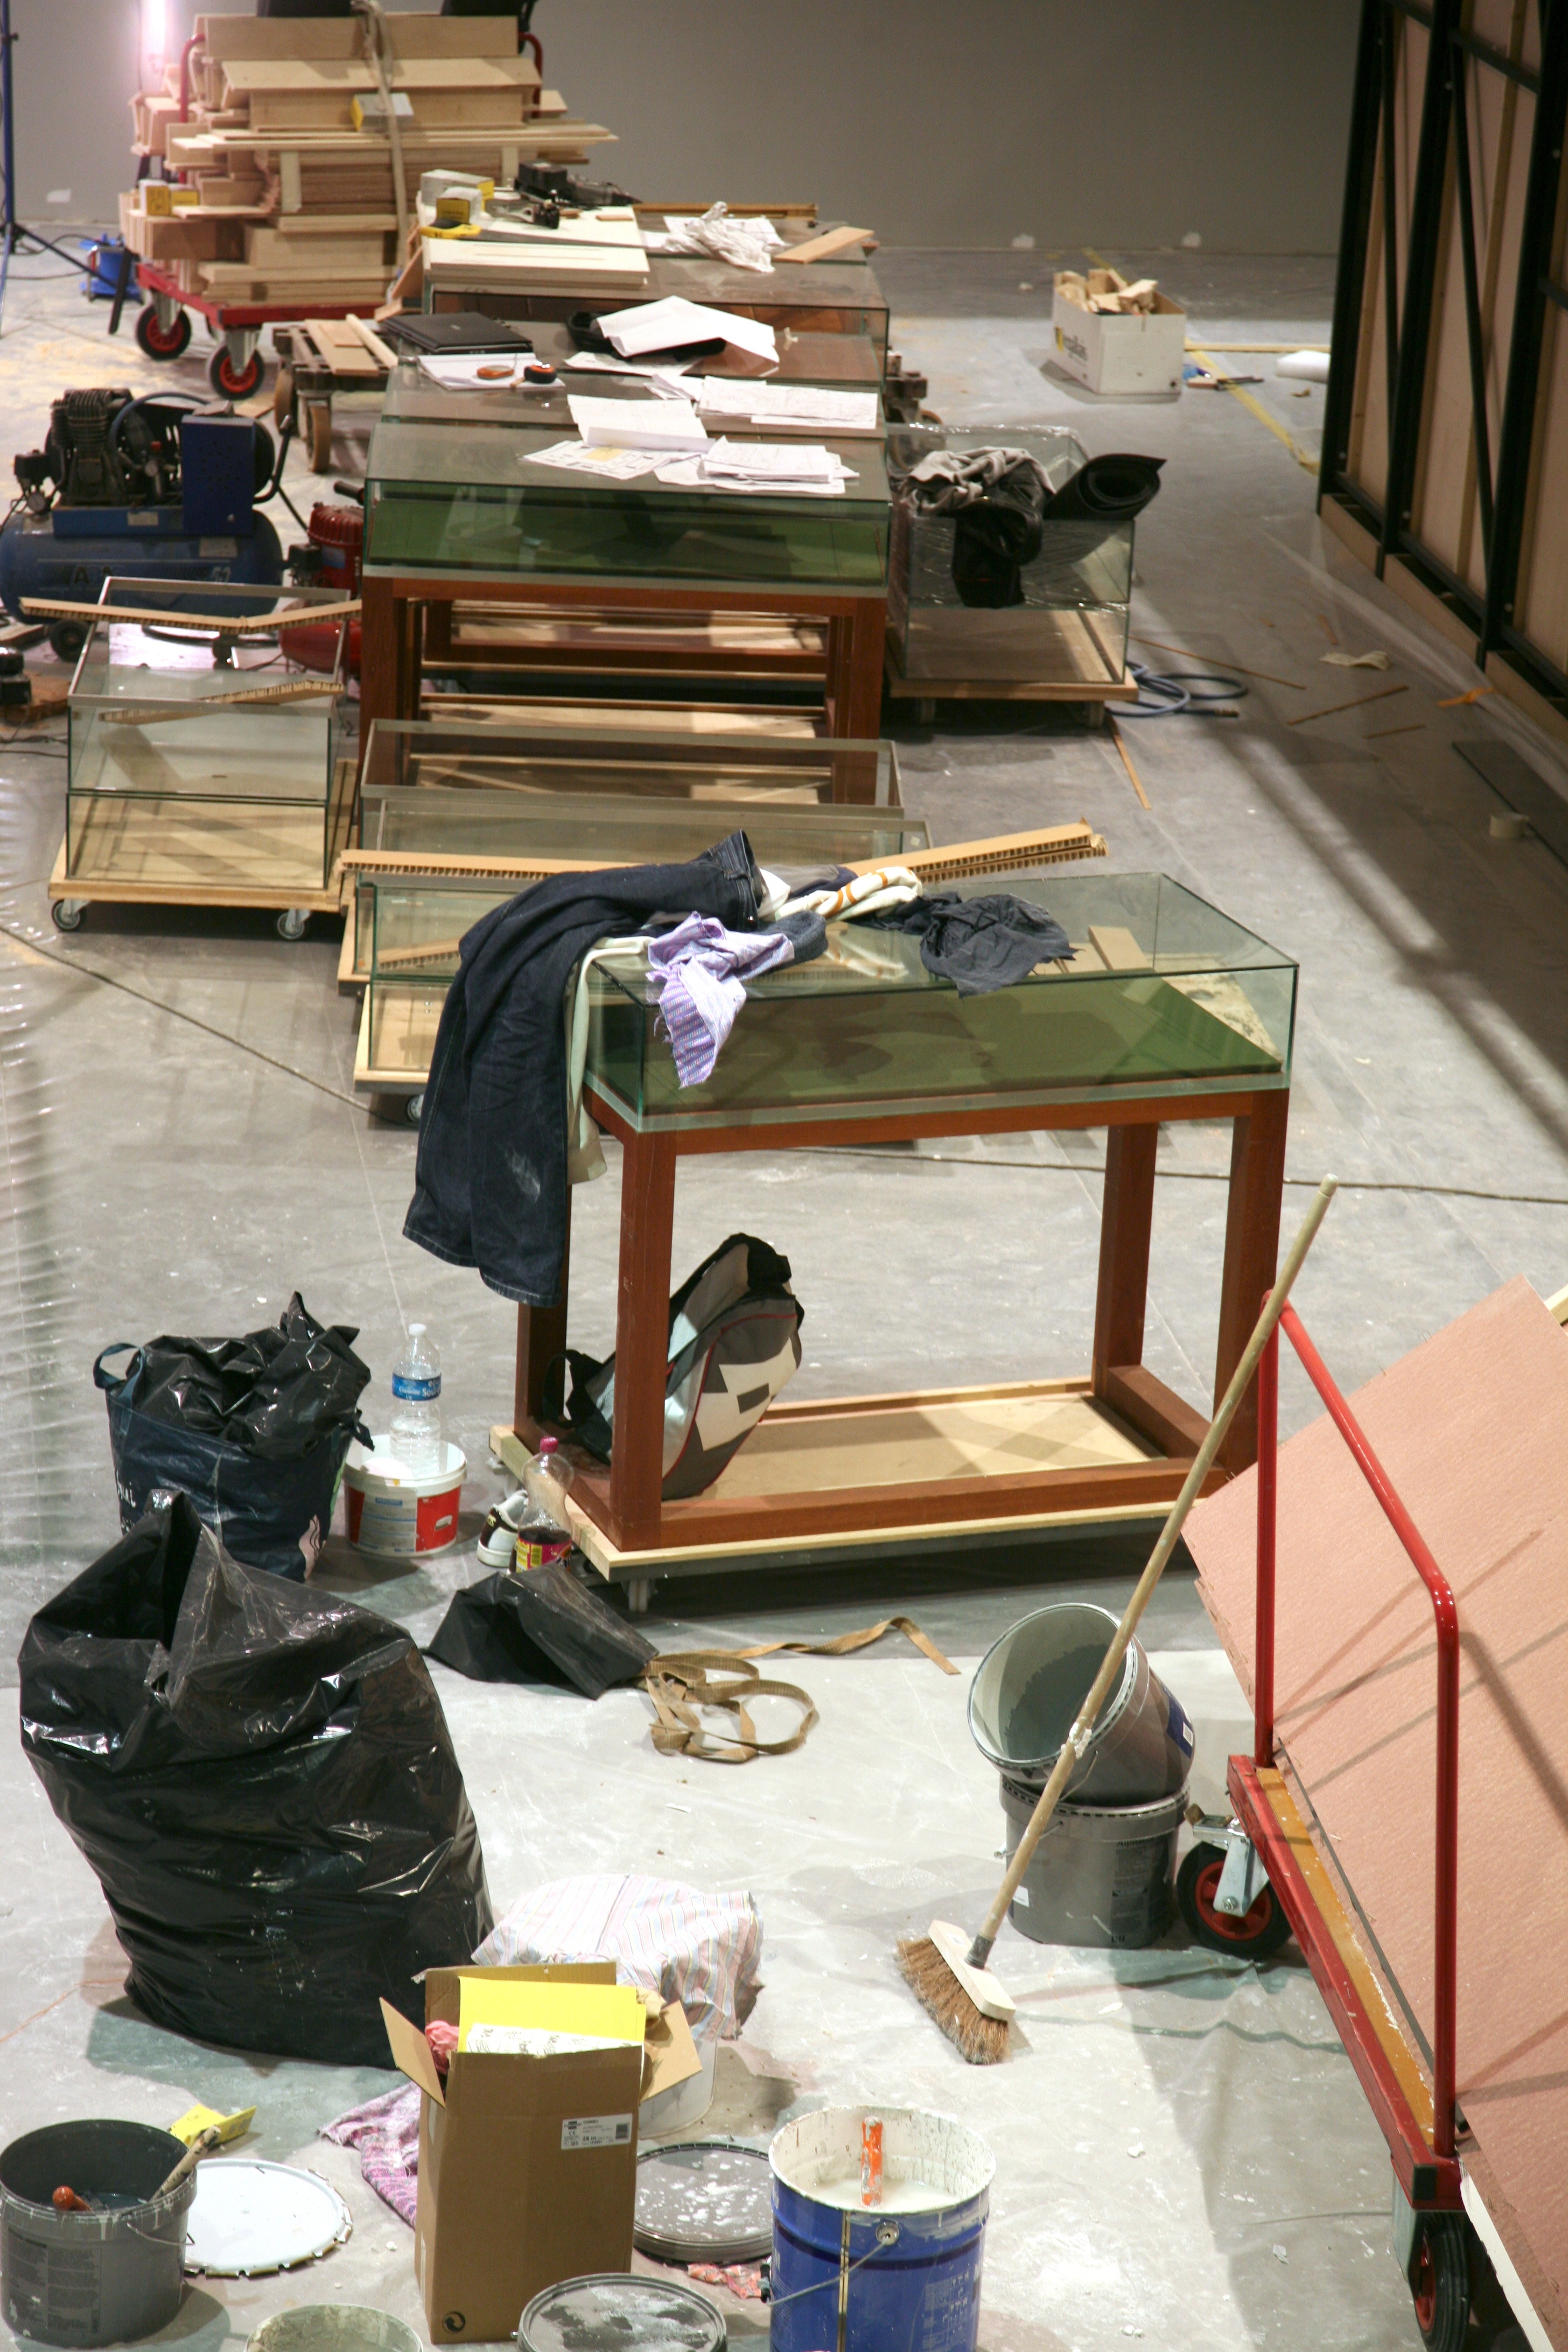
wood, paris, art, exposition, design, bnf, tourist attraction, exhibition, richardprince, biblioth quenationaledefrance